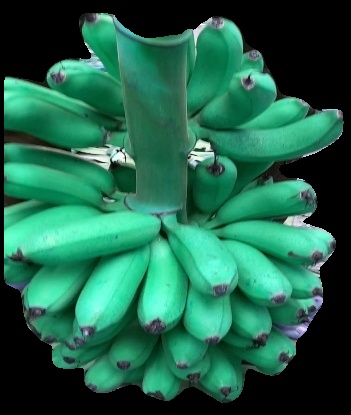
Variety: rasbale
Grade: grade1